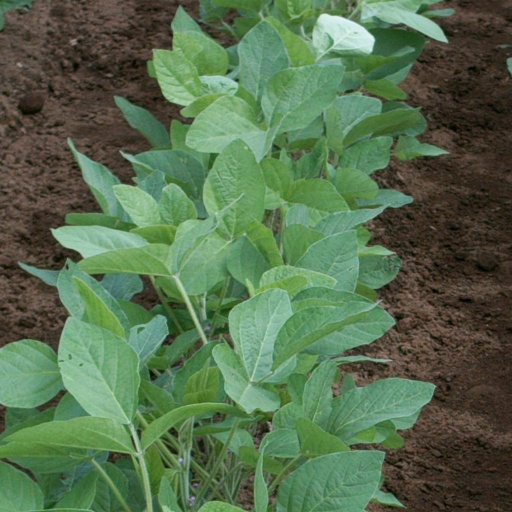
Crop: soybean